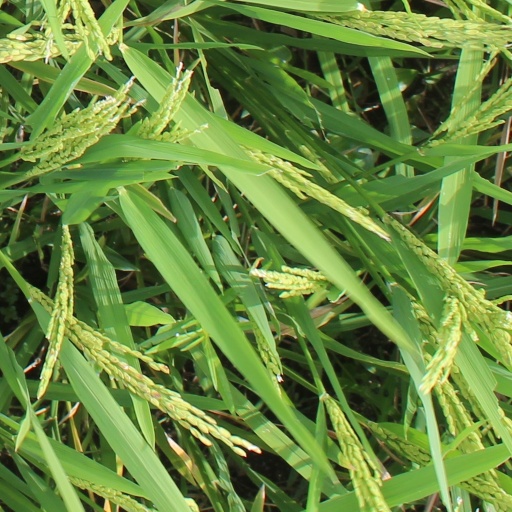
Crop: rice